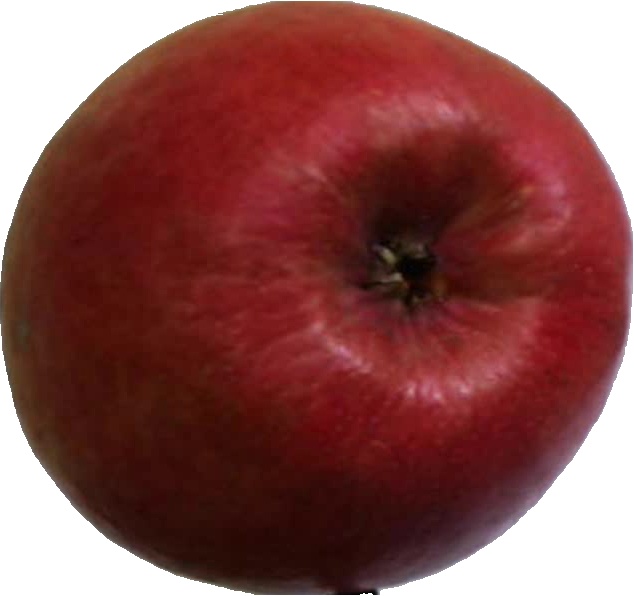
Label: apple_crimson_snow_1